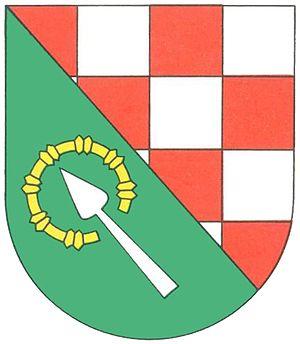
Rimsberg est une municipalité allemande située dans le land de Rhénanie-Palatinat et l'arrondissement de Birkenfeld.